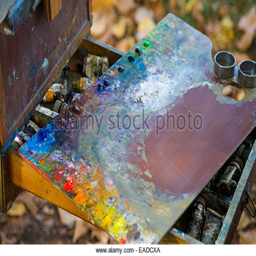
color palette of a painter on a fall day